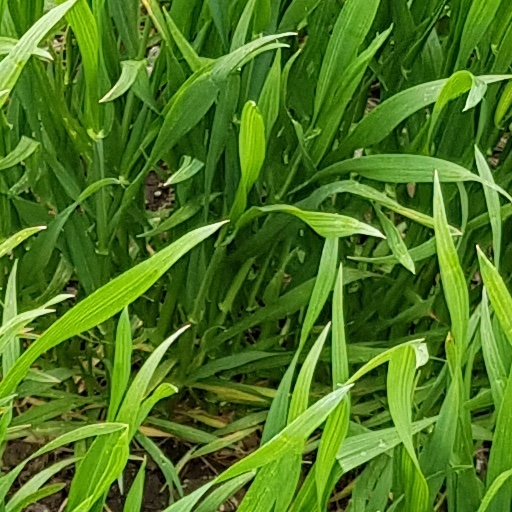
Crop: wheat